Stefan Panayotov

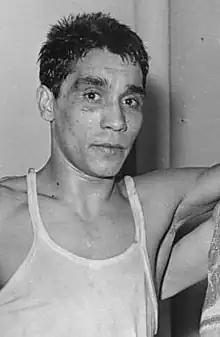
Panayotov in 1964

Stefan Panayotov (born 26 July 1941) is a Bulgarian boxer. He competed in the men's flyweight event at the 1964 Summer Olympics. At the 1964 Summer Olympics, he lost to Artur Olech of Poland in the Round of 32.